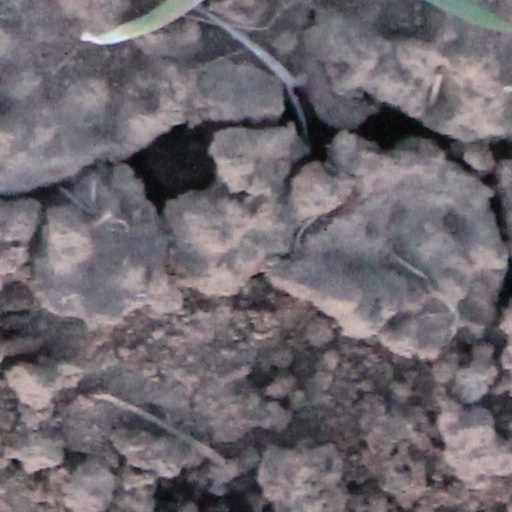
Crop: wheat